Utahraptor

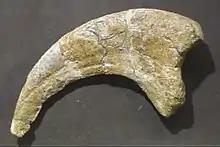
Pedal ungual II of CEUM 184v.294, housed at the Prehistoric Museum, USU Eastern.

In 2000, the specific name was emended by George Olshevsky to the plural genitive "ostrommaysorum". However, Thiago Vernaschi V. Costa and Normand David in 2019 criticized the use of the species name "U. ostrommaysorum", since it has no clear justification or explanation. Although this spelling has been largely used by other authors, the genus "Utahraptor" was originally coined with the type species "U. ostrommaysi" and, given that the International Code of Zoological Nomenclature offers no provision for forming a genitive form from two persons with different names, Costa and David conclude that the original spelling "ostrommaysi" has to be regarded as an arbitrary combination of letters and not a correctly formed genitive form. Under this reasoning, "ostrommaysorum" has no valid use and the original spelling "ostrommaysi" does not need to be emended. Other alternative and also invalid spellings were used in scientific literature, such as "ostromaysi", "ostromaysorum", "ostromayssorum", "ostromayorum" and "ostrommaysori".